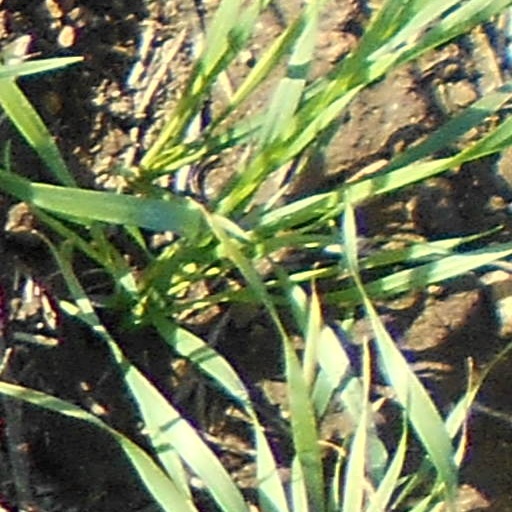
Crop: wheat